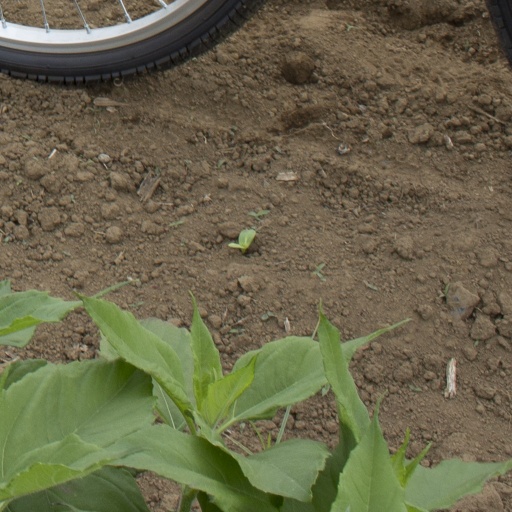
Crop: Jerusalem artichoke